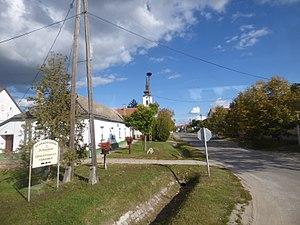
Érsekcsanád est un village et une commune du comitat de Bács-Kiskun en Hongrie.